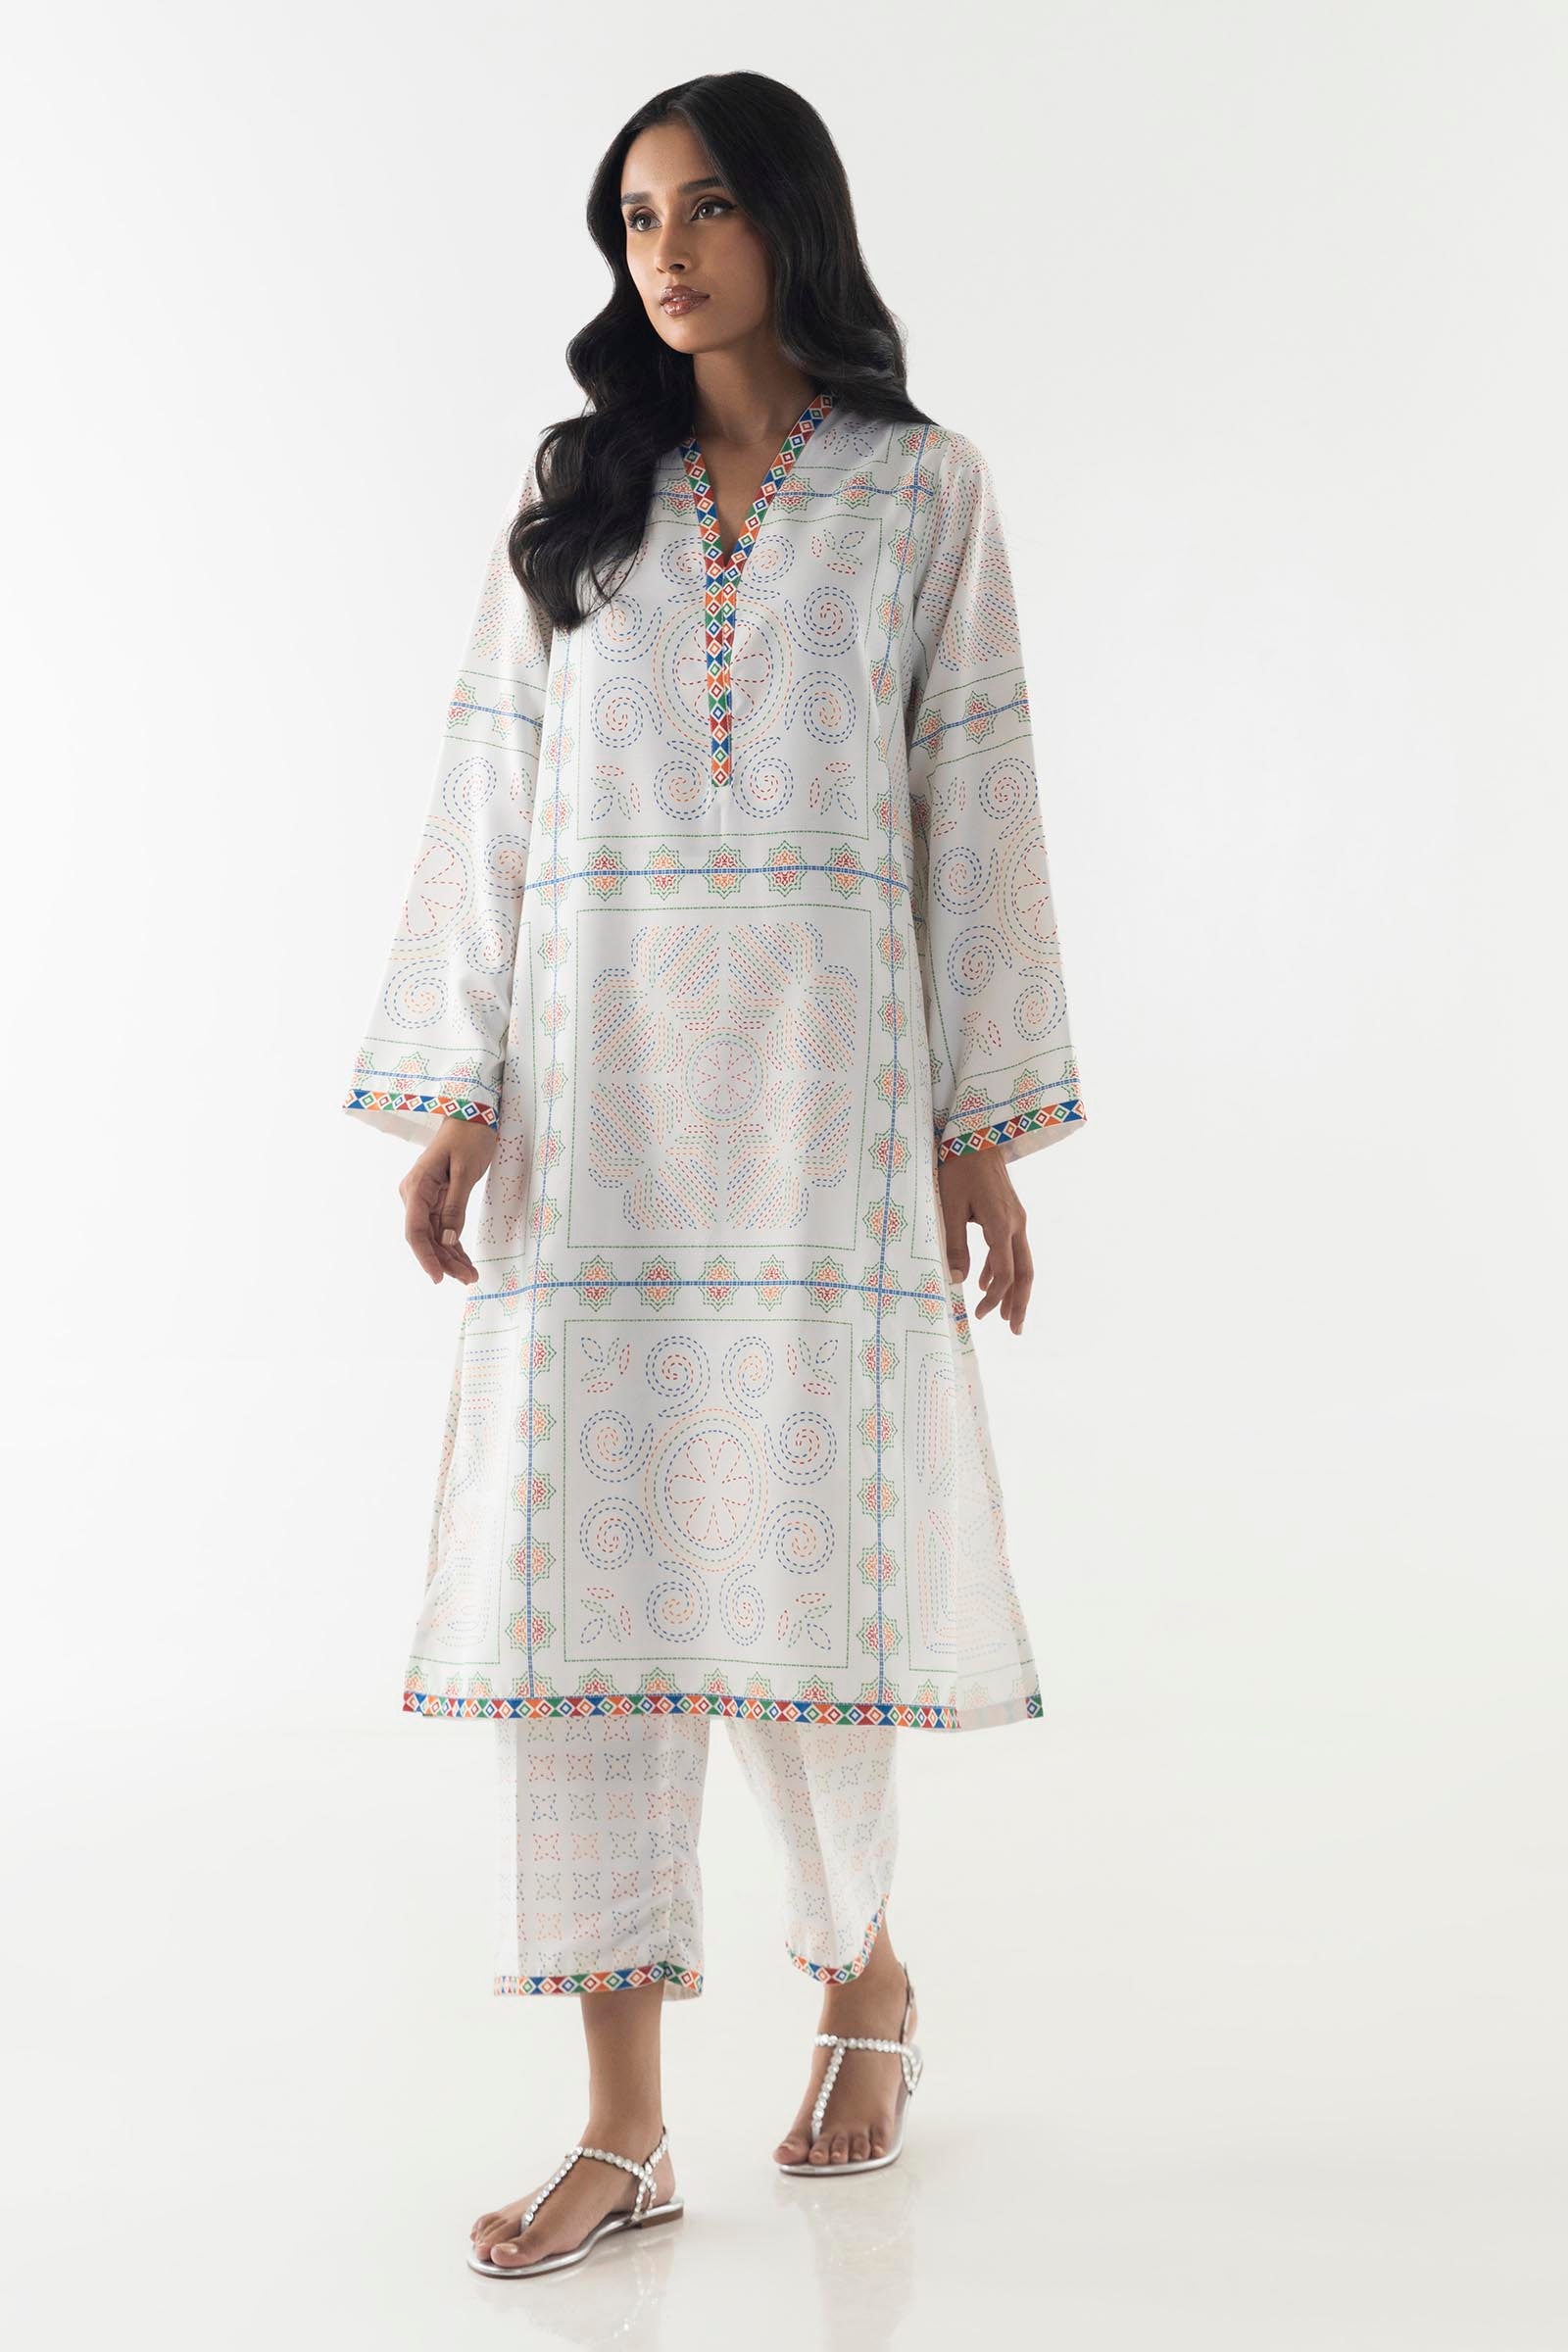
white multi kurta pants